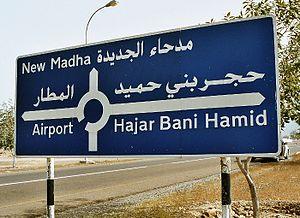
Madha est un territoire et une ville du sultanat d'Oman, enclavé à l'intérieur des Émirats arabes unis, et qui abrite lui-même le village de Nahwa, une minuscule enclave émiratie.